Yann Richard

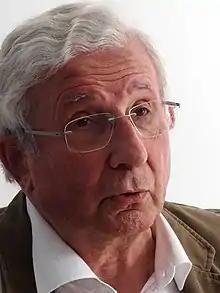
Yann Richard (2017)

Yann Richard, born in 1948 in Joncy (Saône-et-Loire), France, professor emeritus of the Sorbonne nouvelle (Paris) is a specialist of modern Shiʿism, the history of contemporary Iran as well as Persian literature.